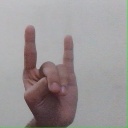
अक्षर: श